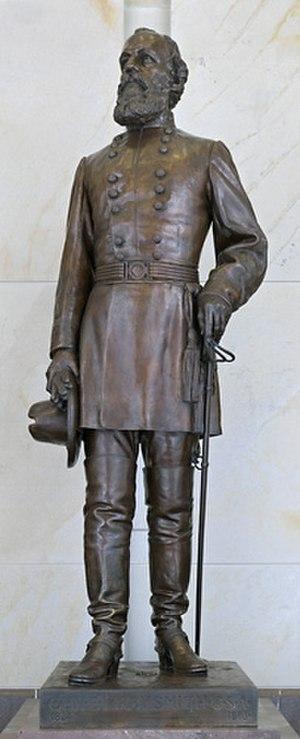
Le National Statuary Hall Collection des États-Unis d'Amérique est une collection de statues données individuellement par chacun des 50 États dans le but d'honorer deux de leurs plus honorables citoyens. Initialement située dans le Old Hall de la Chambre des représentants, une partie de la collection fut étendue autour du Capitole des États-Unis.